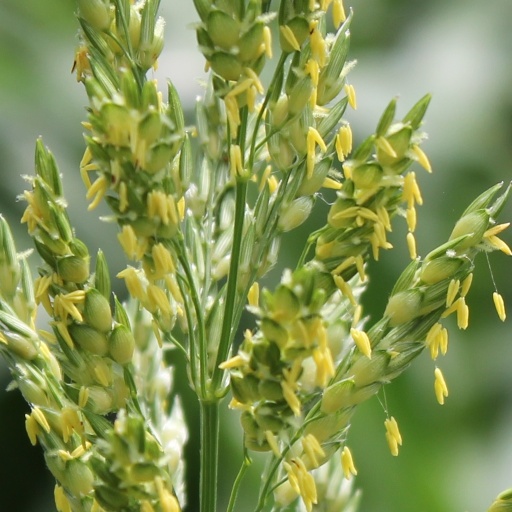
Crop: sorghum